Death of Michael Jackson

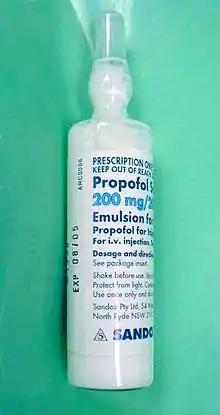
An ampoule of propofol

Of all the drugs found in Jackson's home, the one that most concerned investigators was propofol (Diprivan), a powerful anesthetic administered intravenously in hospitals to induce and maintain anesthesia during surgery. Nicknamed "milk of amnesia" because of its opaque, milk-like appearance (and a play on the words "milk of magnesia"), the drug has been associated with cardiac arrest, but it still may be increasingly used off-label for anxiolytic and other medically unsubstantiated purposes. Several propofol bottles—both opened and not—were found in his home.